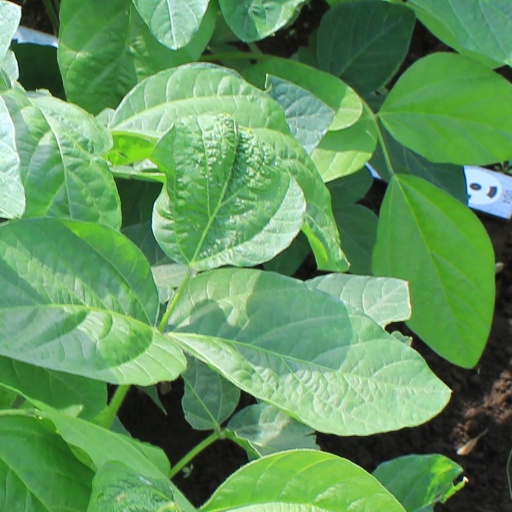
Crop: soybean